Myrmecophily in Staphylinidae

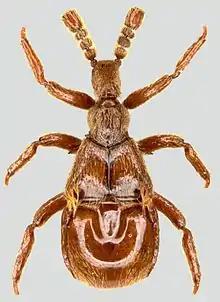
Myrmecophilous staphylinid "Claviger testaceus".

Many species of Staphylinidae (commonly known as "rove beetles") have developed complex interspecies relationships with ants, known as myrmecophily. Rove beetles are among the most rich and diverse families of myrmecophilous beetles, with a wide variety of relationships with ants. Ant associations range from near free-living species which prey only on ants, to obligate inquilines of ants, which exhibit extreme morphological and chemical adaptations to the harsh environments of ant nests. Some species are fully integrated into the host colony, and are cleaned and fed by ants. Many of these, including species in tribe Clavigerini, are myrmecophagous, placating their hosts with glandular secretions while eating the brood.